1893 Epsom Derby

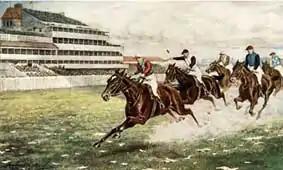
Isinglass leading the field in the closing stages of the 1893 Derby

The 1893 Epsom Derby was a horse race which took place at Epsom Downs on 31 May 1893. It was the 113th running of the Derby, and it was won by Isinglass. The winner was ridden by Tommy Loates and trained by James Jewitt.